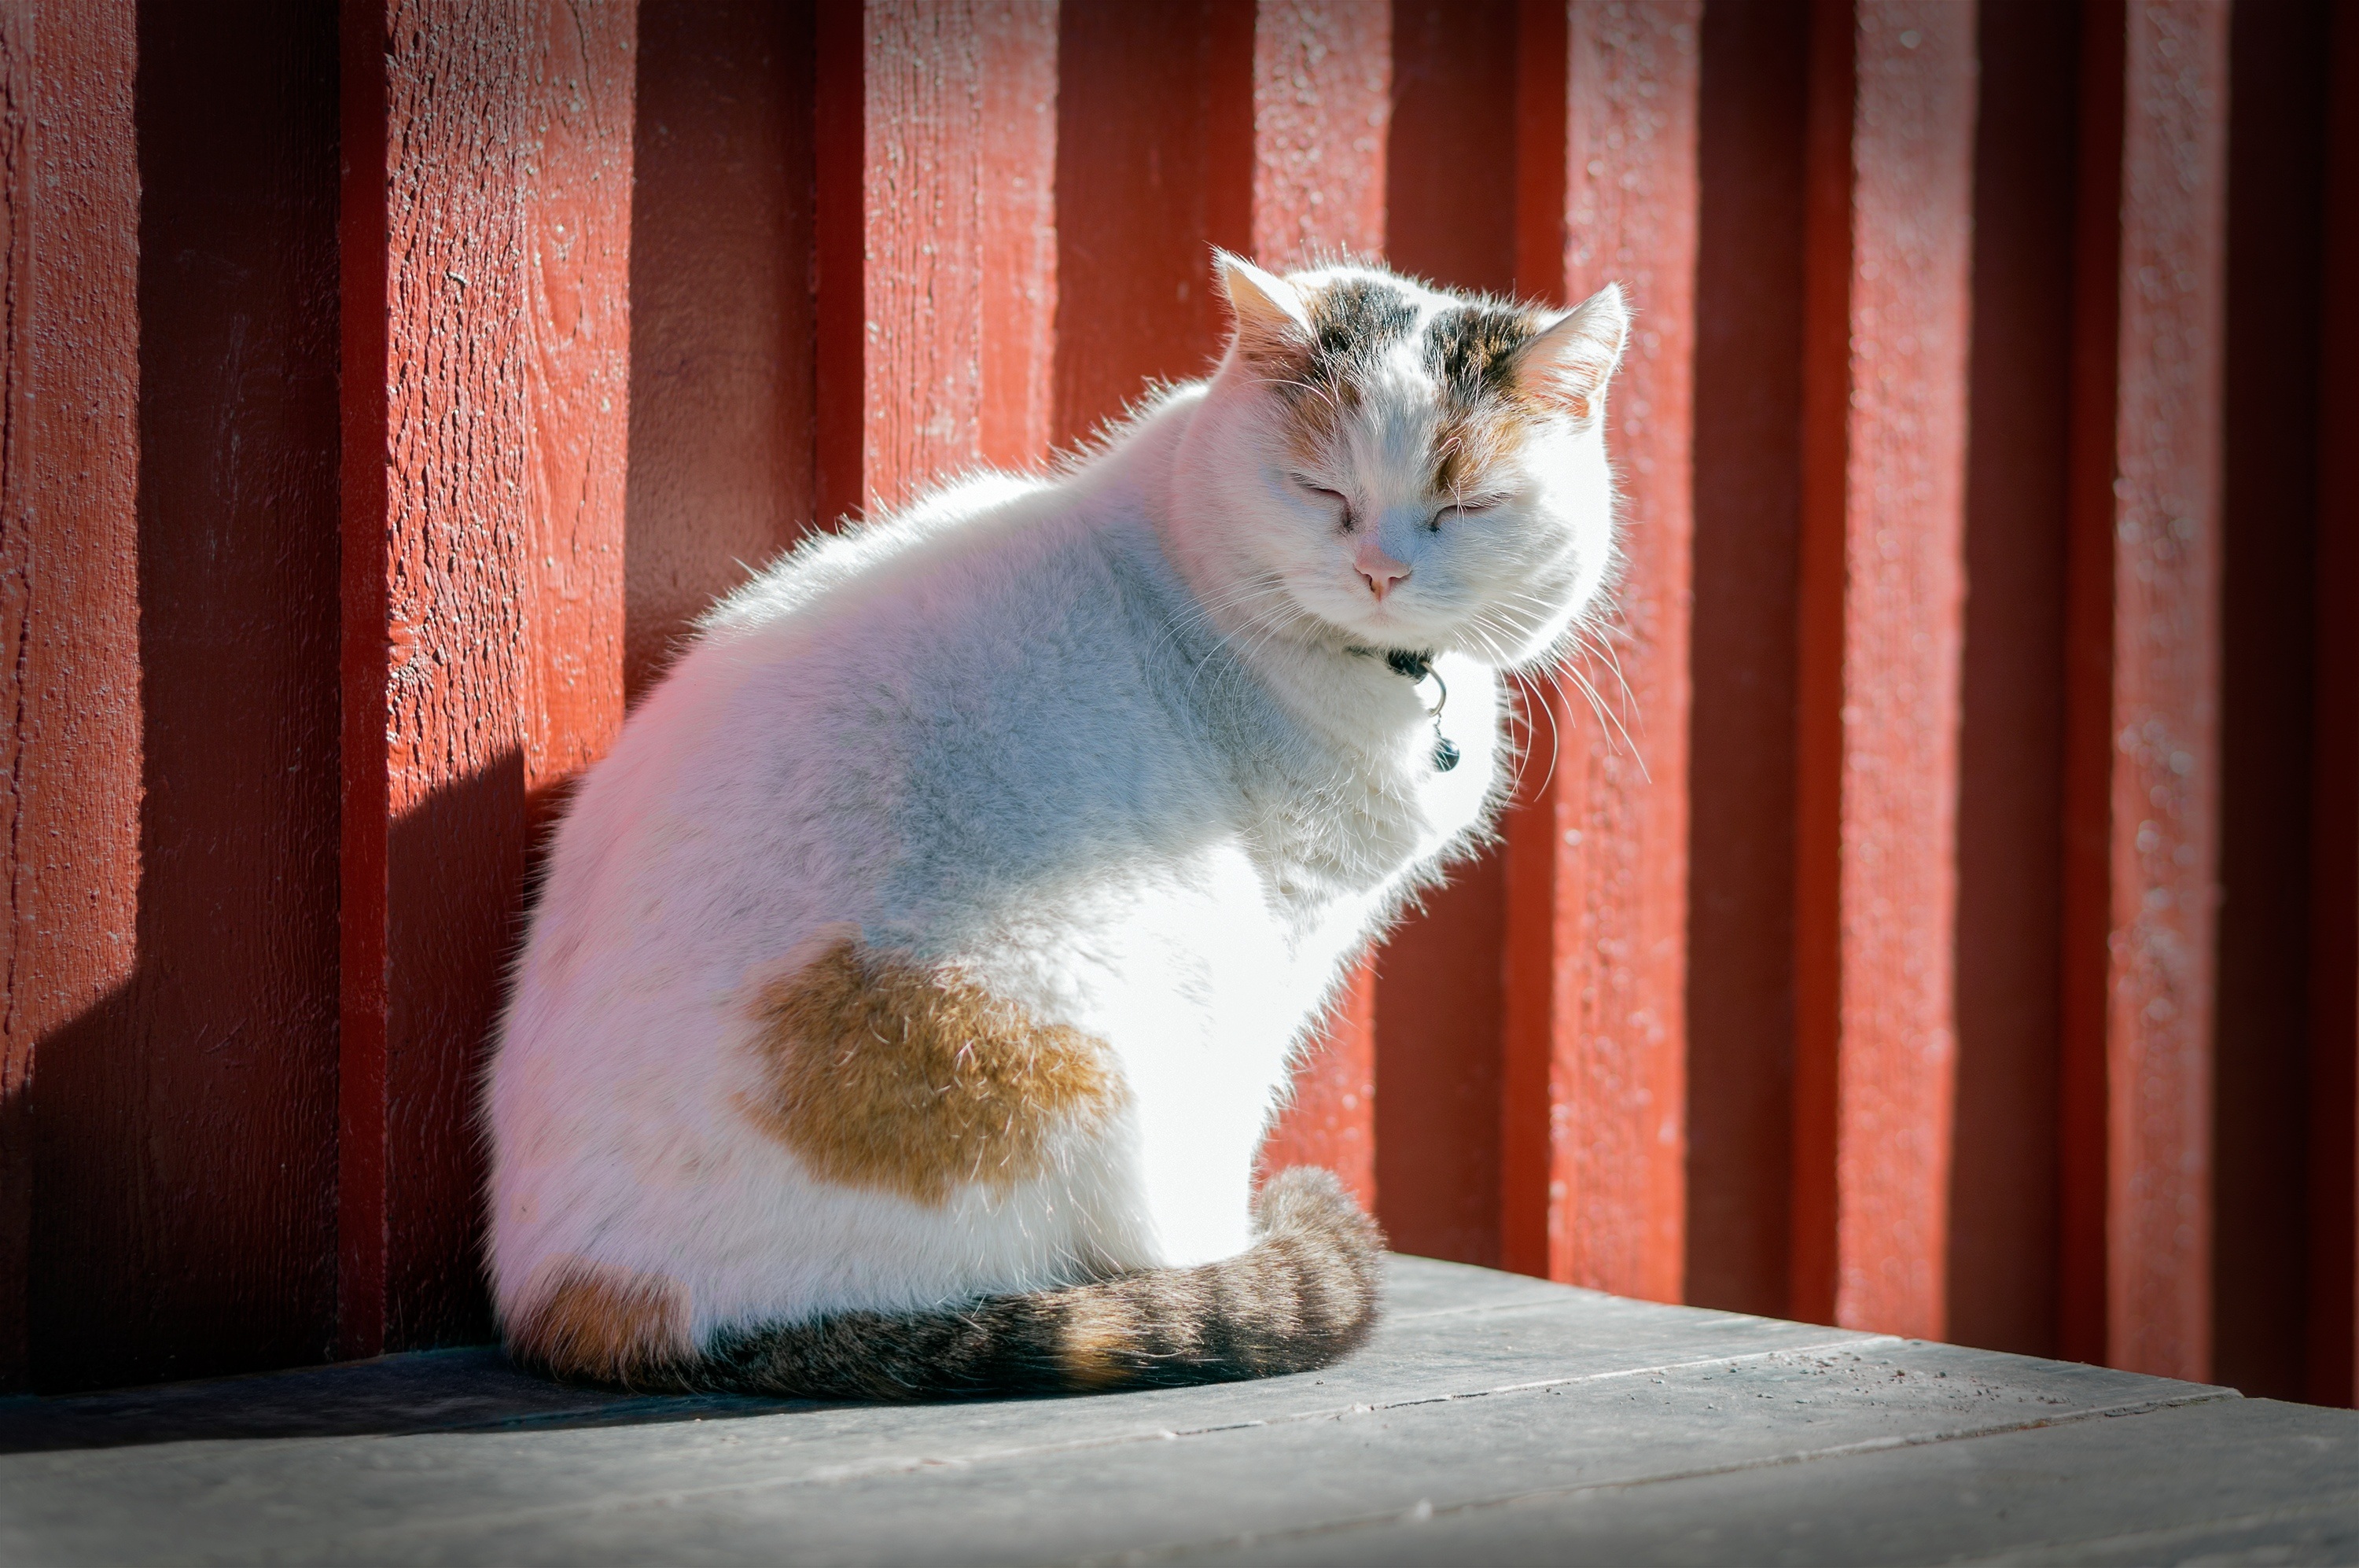
table, wood, sunshine, sun, white, barn, animal, cute, bell, pet, fur, fluffy, relax, kitten, cat, sleeping, sitting, peace, meditate, mammal, whiskers, sleep, kitty, lovely, furry, vertebrate, paws, purr, small to medium sized cats, cat like mammal